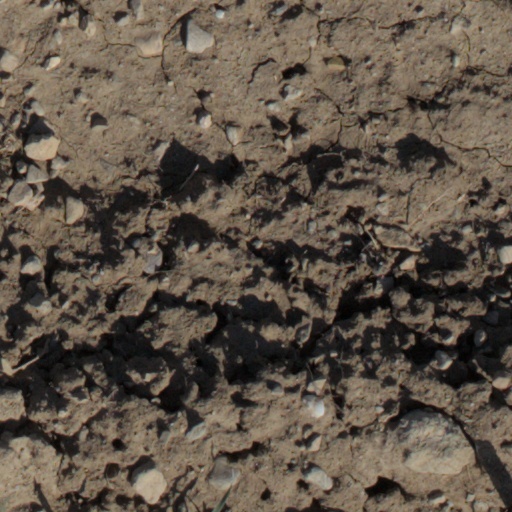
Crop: wheat